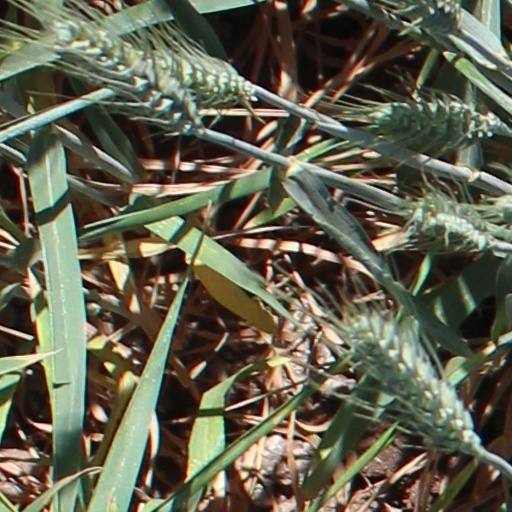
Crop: wheat